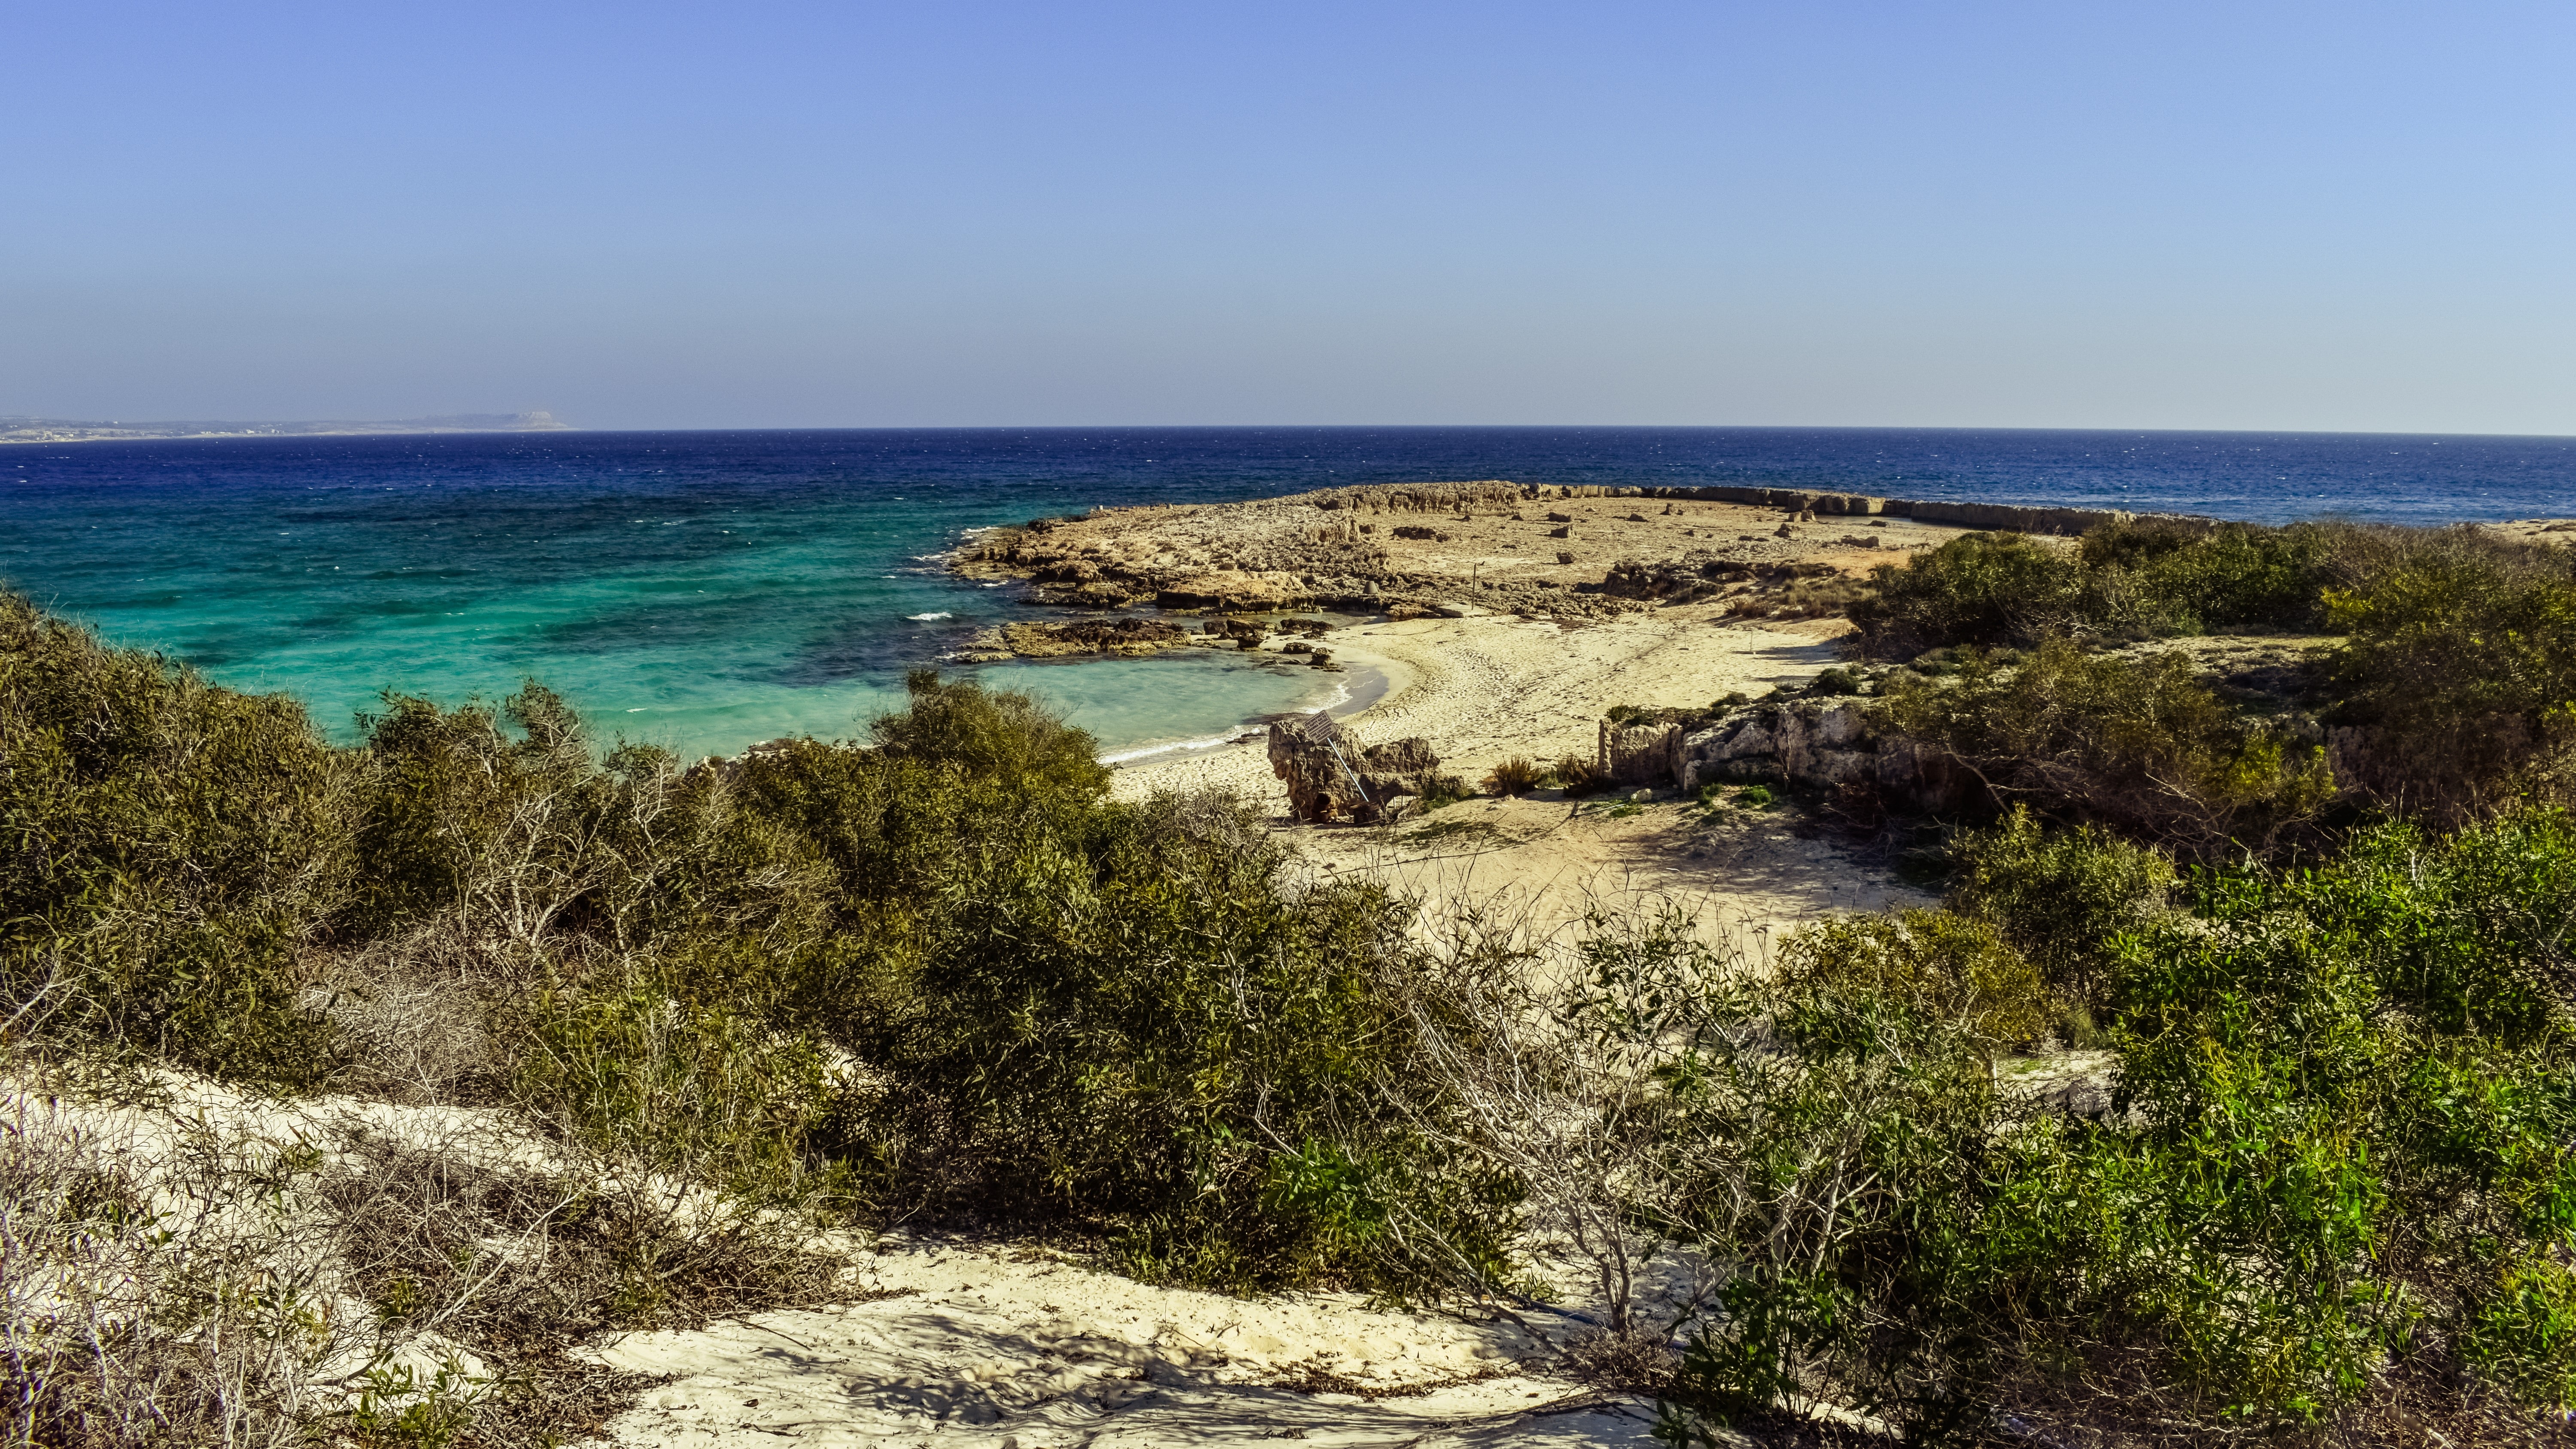
beach, sea, coast, sand, ocean, horizon, shore, vacation, cliff, cove, paradise, scenery, bay, island, blue, tourism, terrain, body of water, dunes, resort, habitat, ecosystem, cyprus, cape, landform, ayia napa, makronissos beach, natural environment, geographical feature